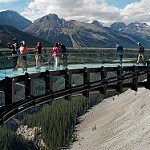
Label: glacier